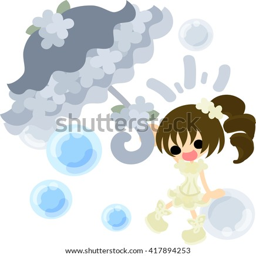
the cute girl with a gray stylish umbrella